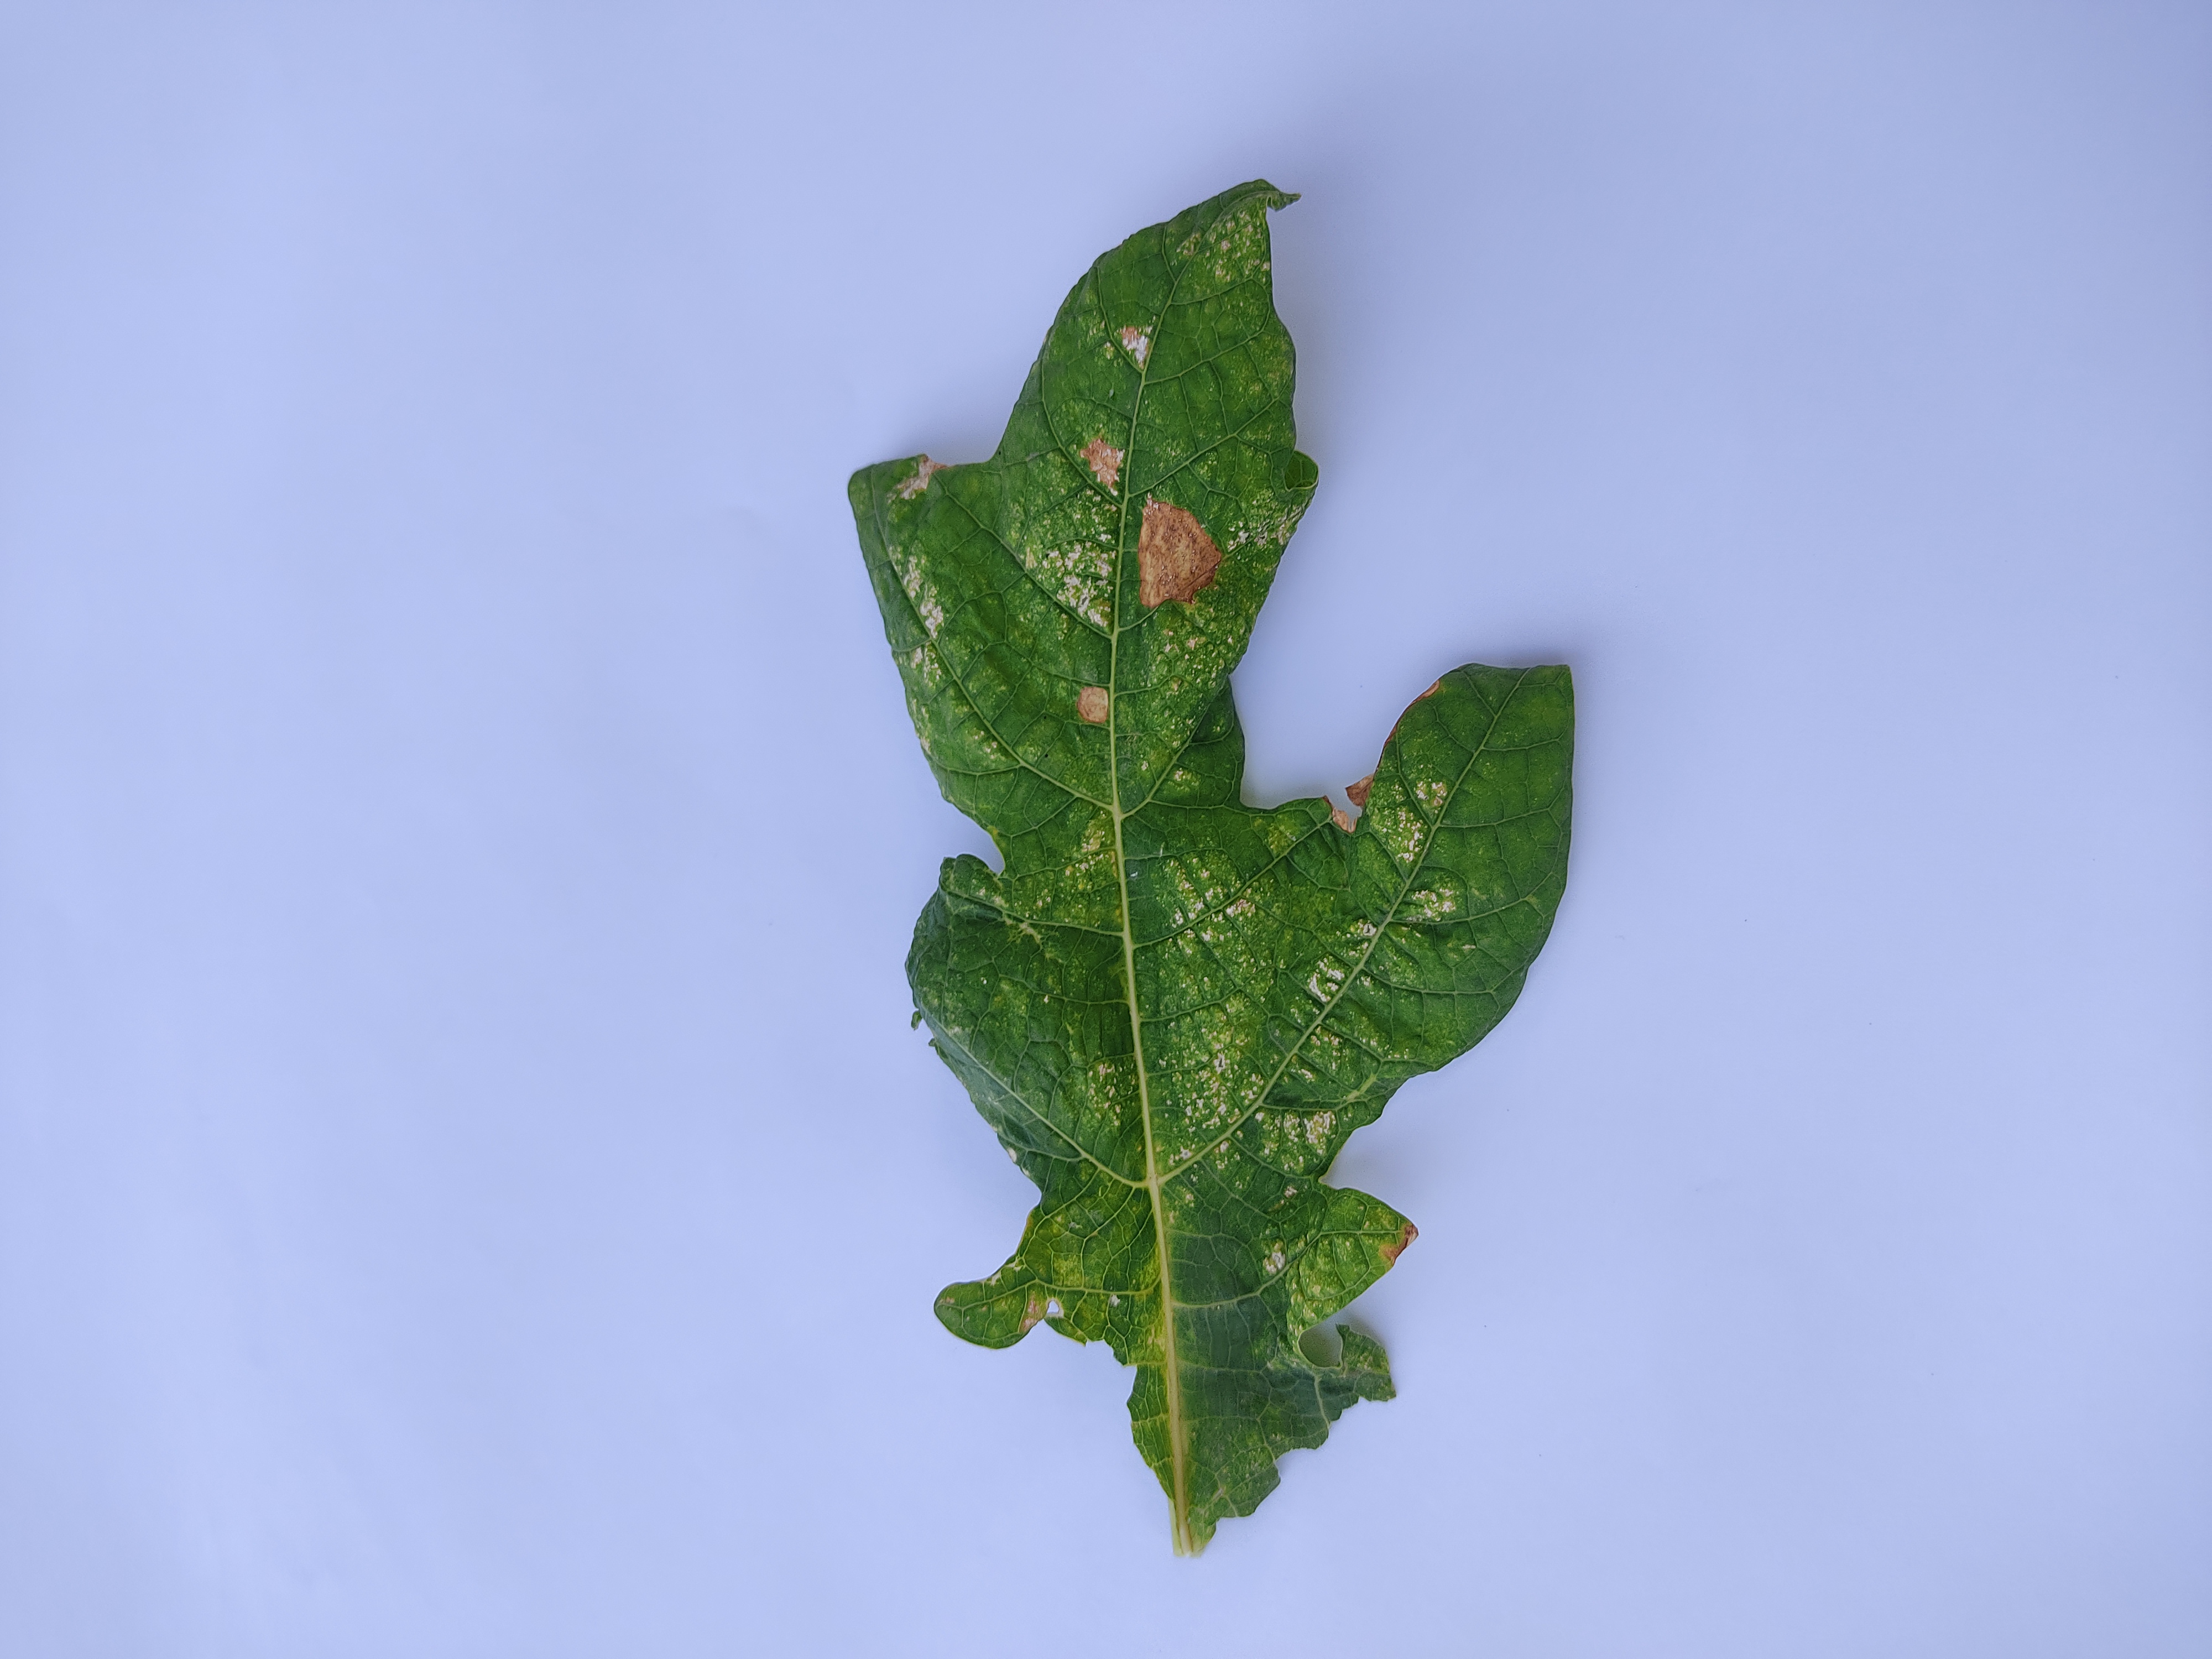
Label: Mite Disease